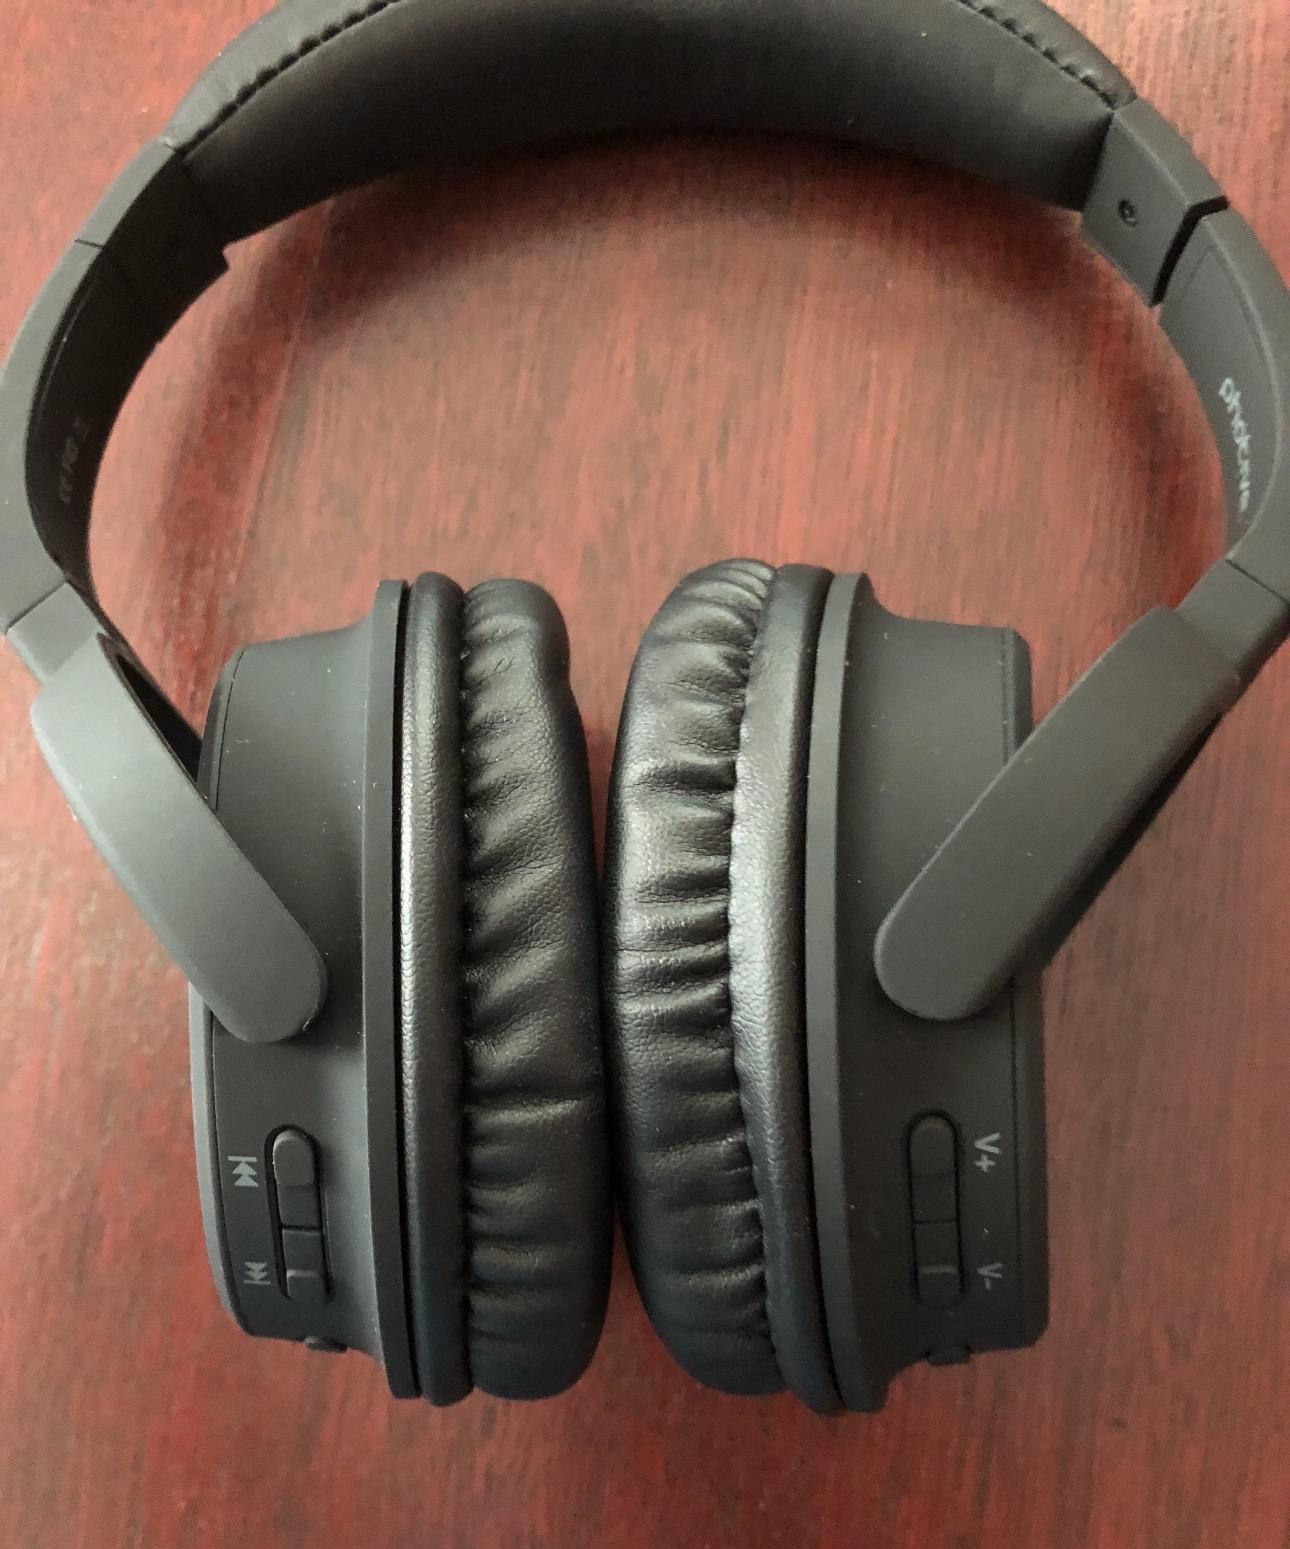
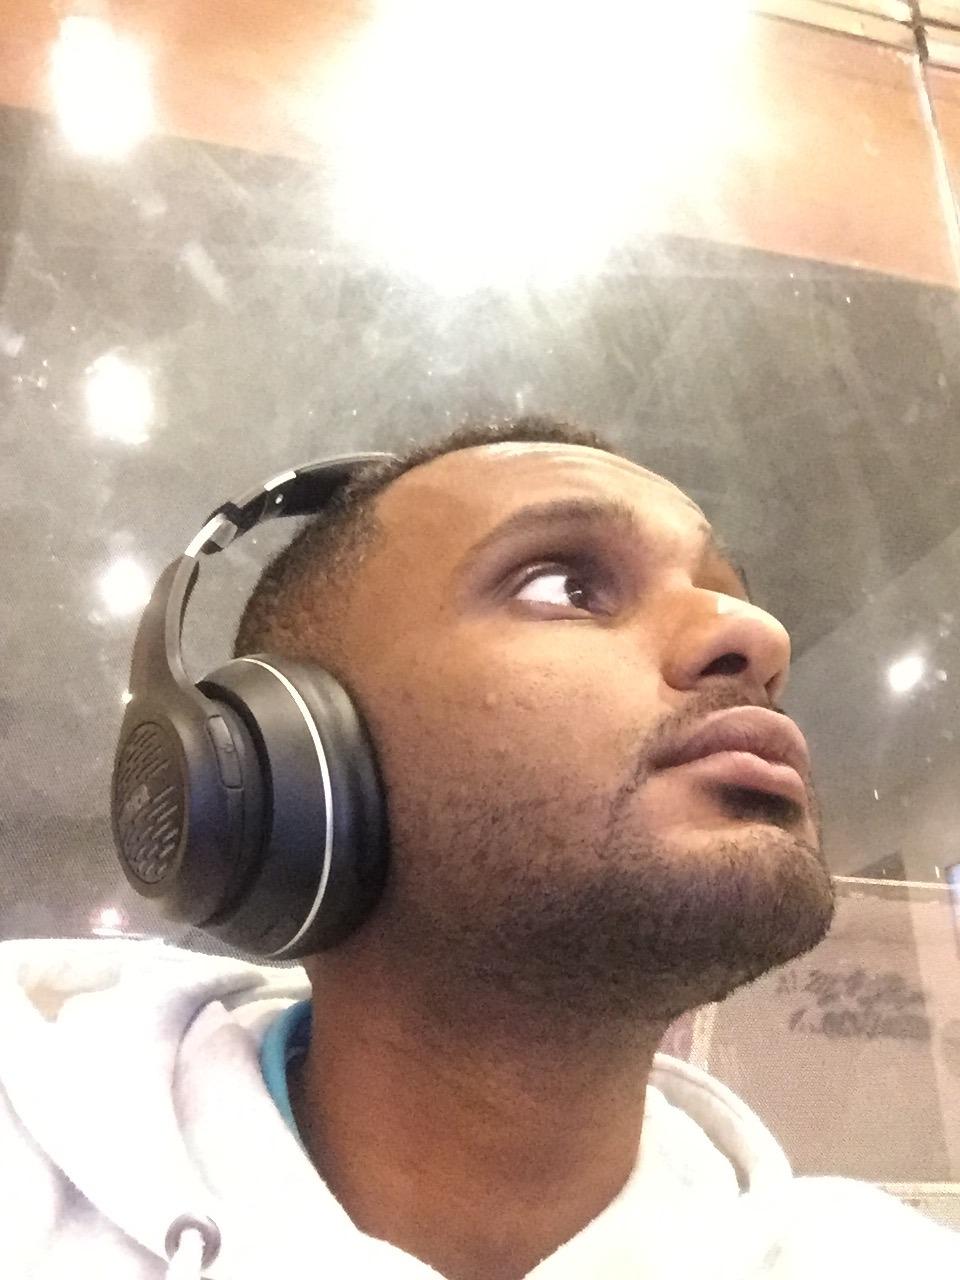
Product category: headphones
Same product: no